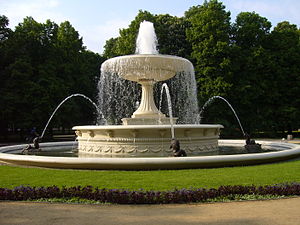
Den saksiske have / Historie
En fontæne fra 1855 af Enrico Marconi
Den saksiske have er den ældste offentlige have i Warszawa. Den ligger i centrum af den polske hovedstad, lige ved Piłsudskipladsen, og er 15,5 hektar stor. Haven blev anlagt mod slutningen af 1600-tallet og åbnede for offentligheden i 1727 som en af verdens første offentlige haver.